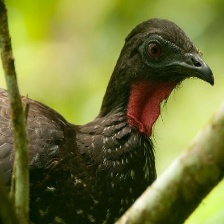
Species: GREY HEADED CHACHALACA
Scientific name: ORTALIS CINEREICEPS